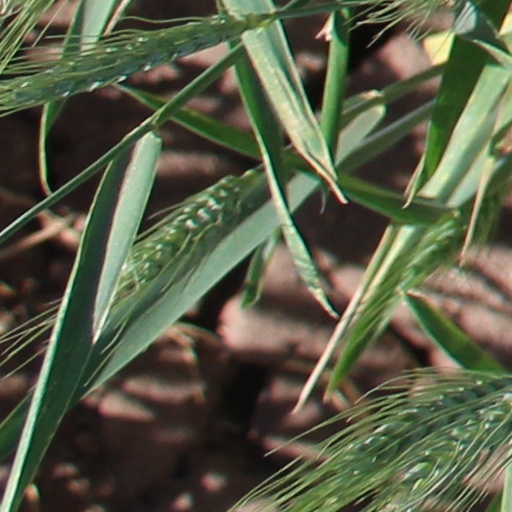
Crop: wheat